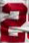
Number: 2